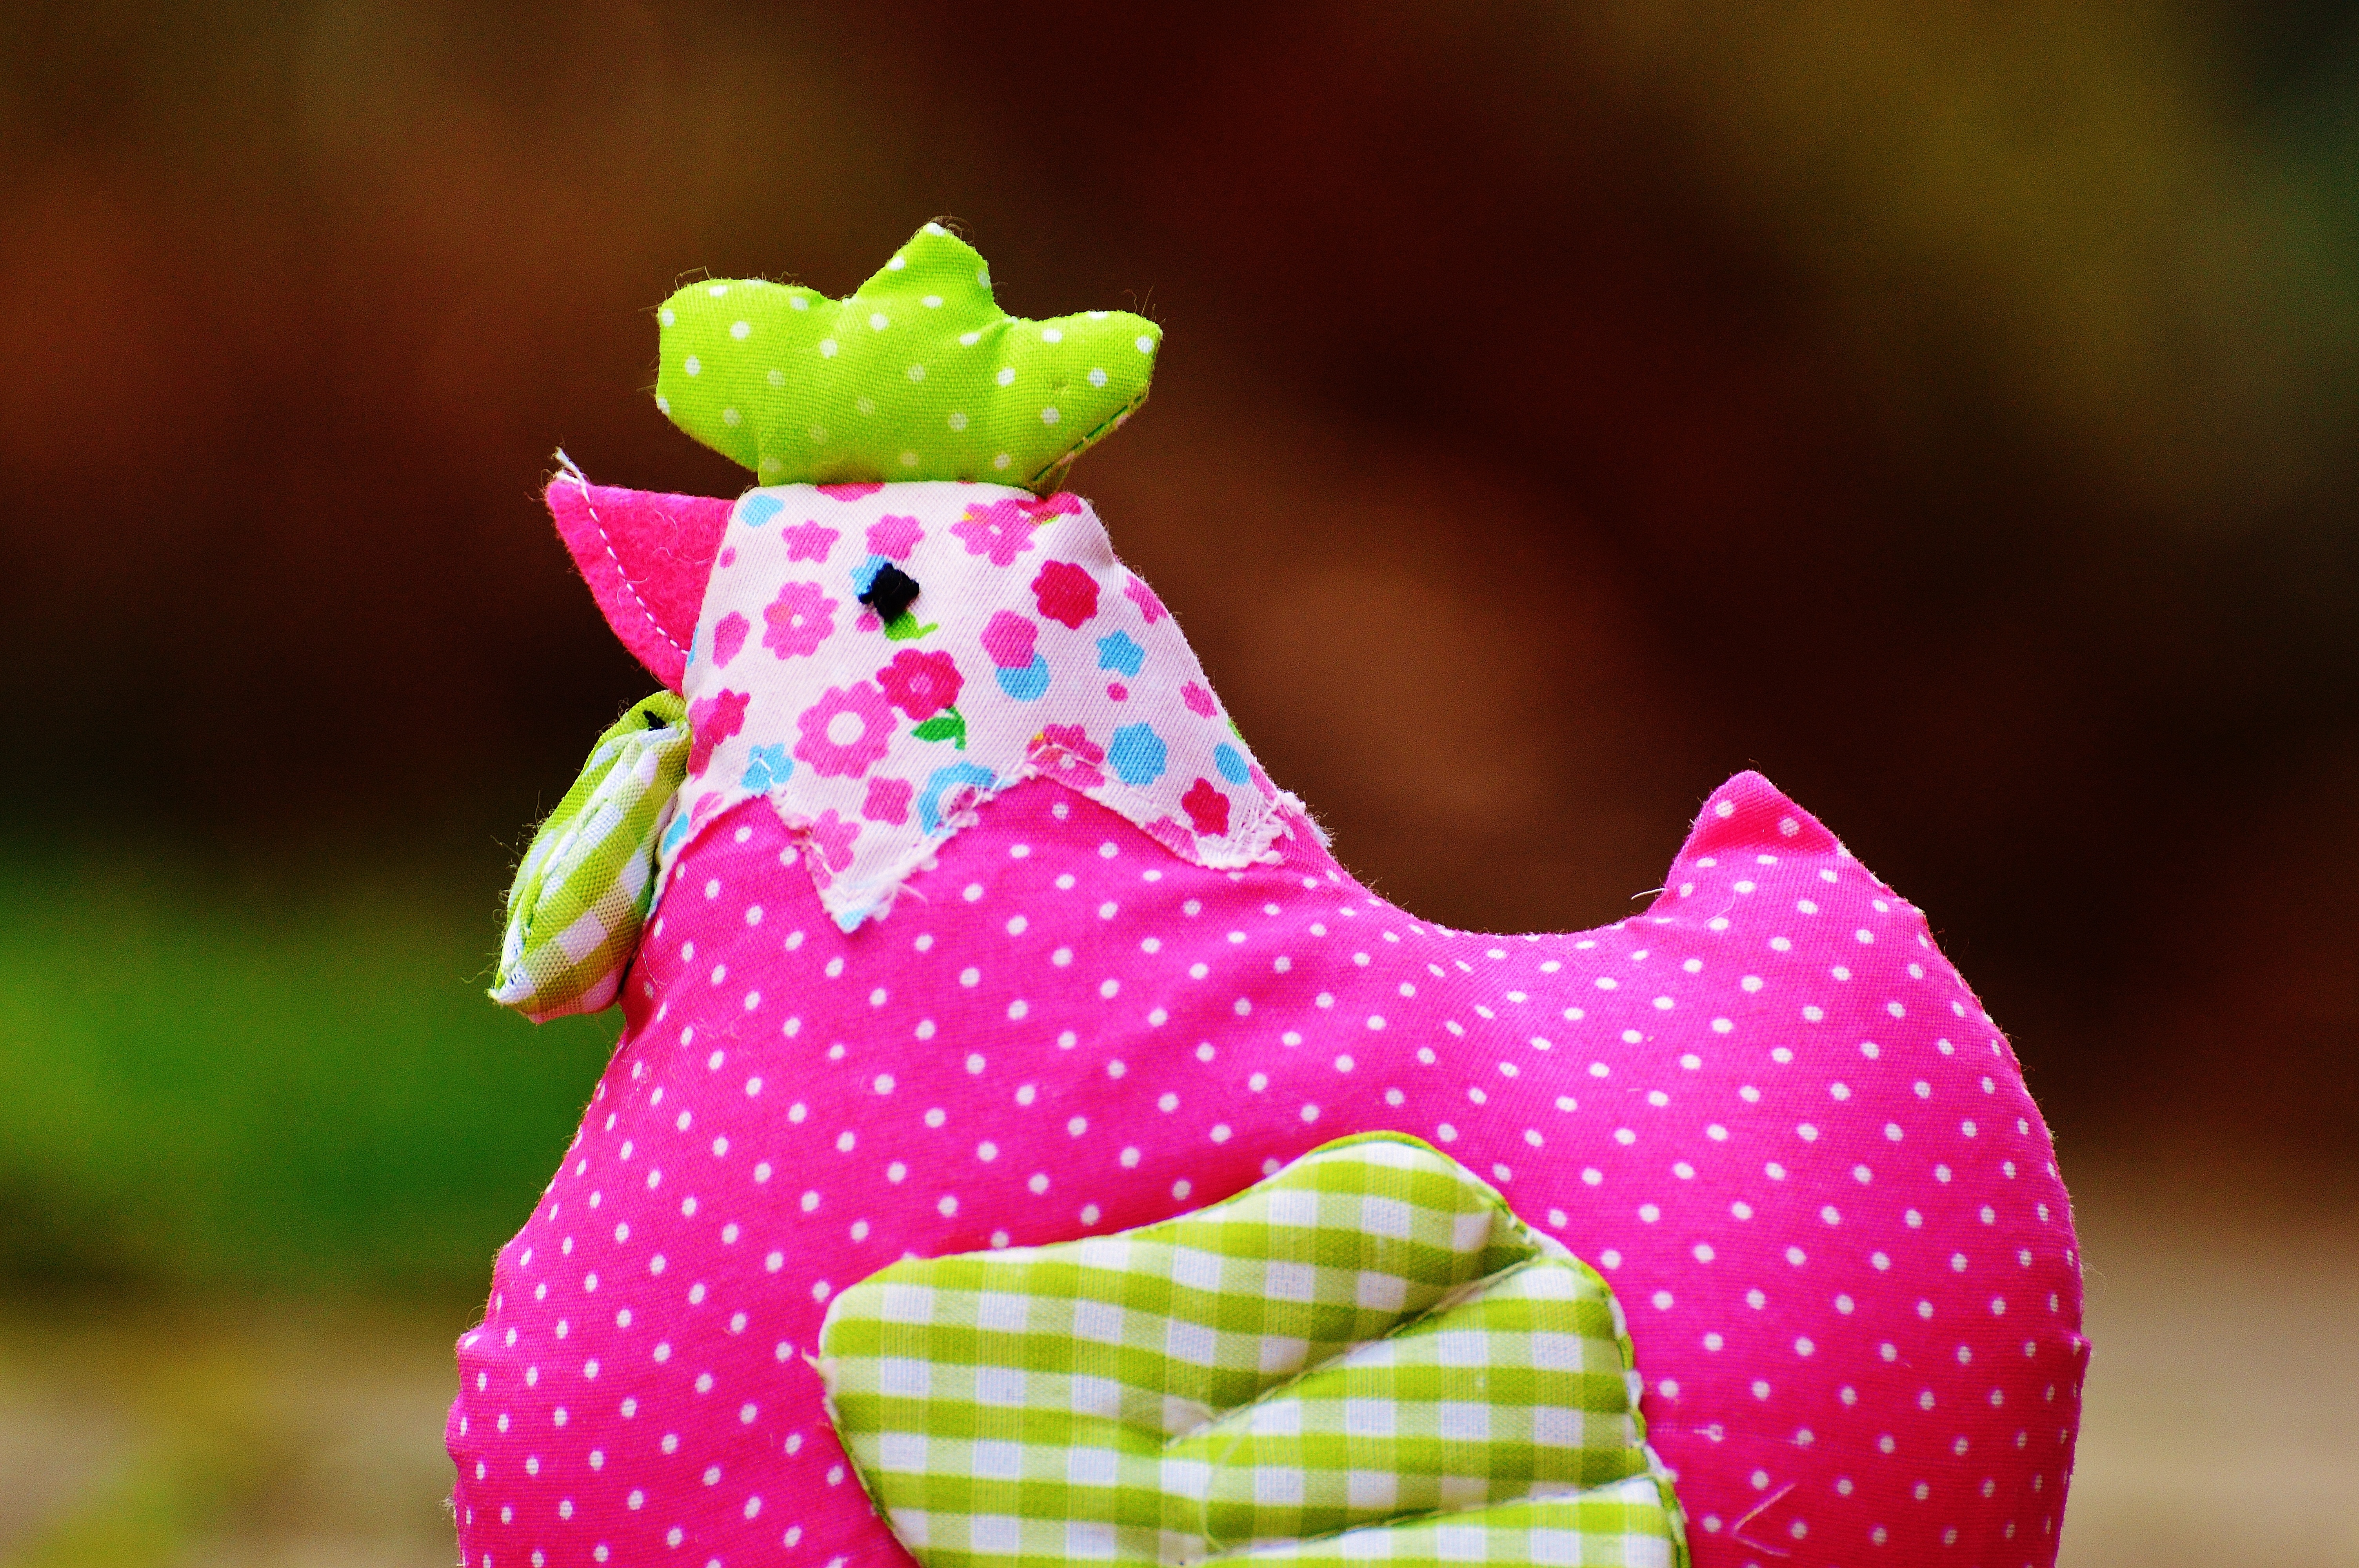
flower, petal, decoration, pattern, food, colorful, pink, dessert, chicken, strawberry, deco, fabric, fun, figure, design, funny, easter, strawberries, sweetness, tissue, macro photography, easter decorations